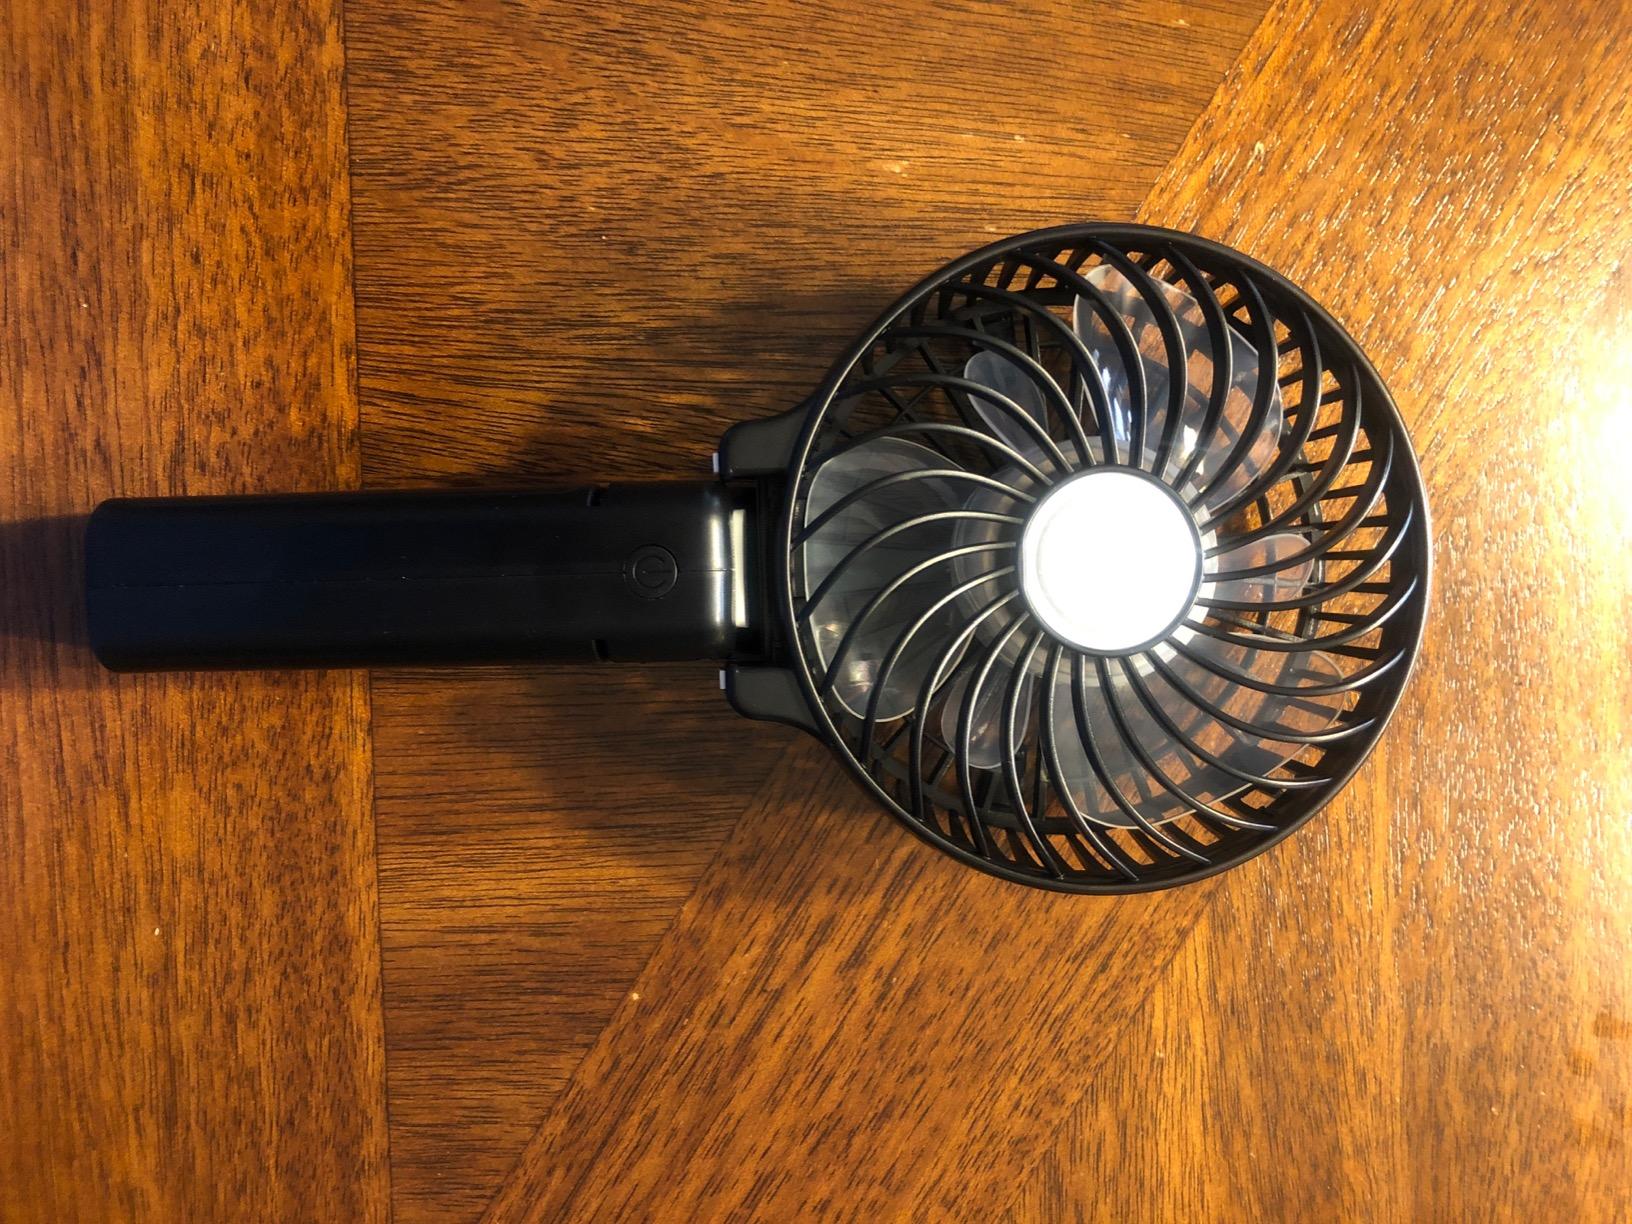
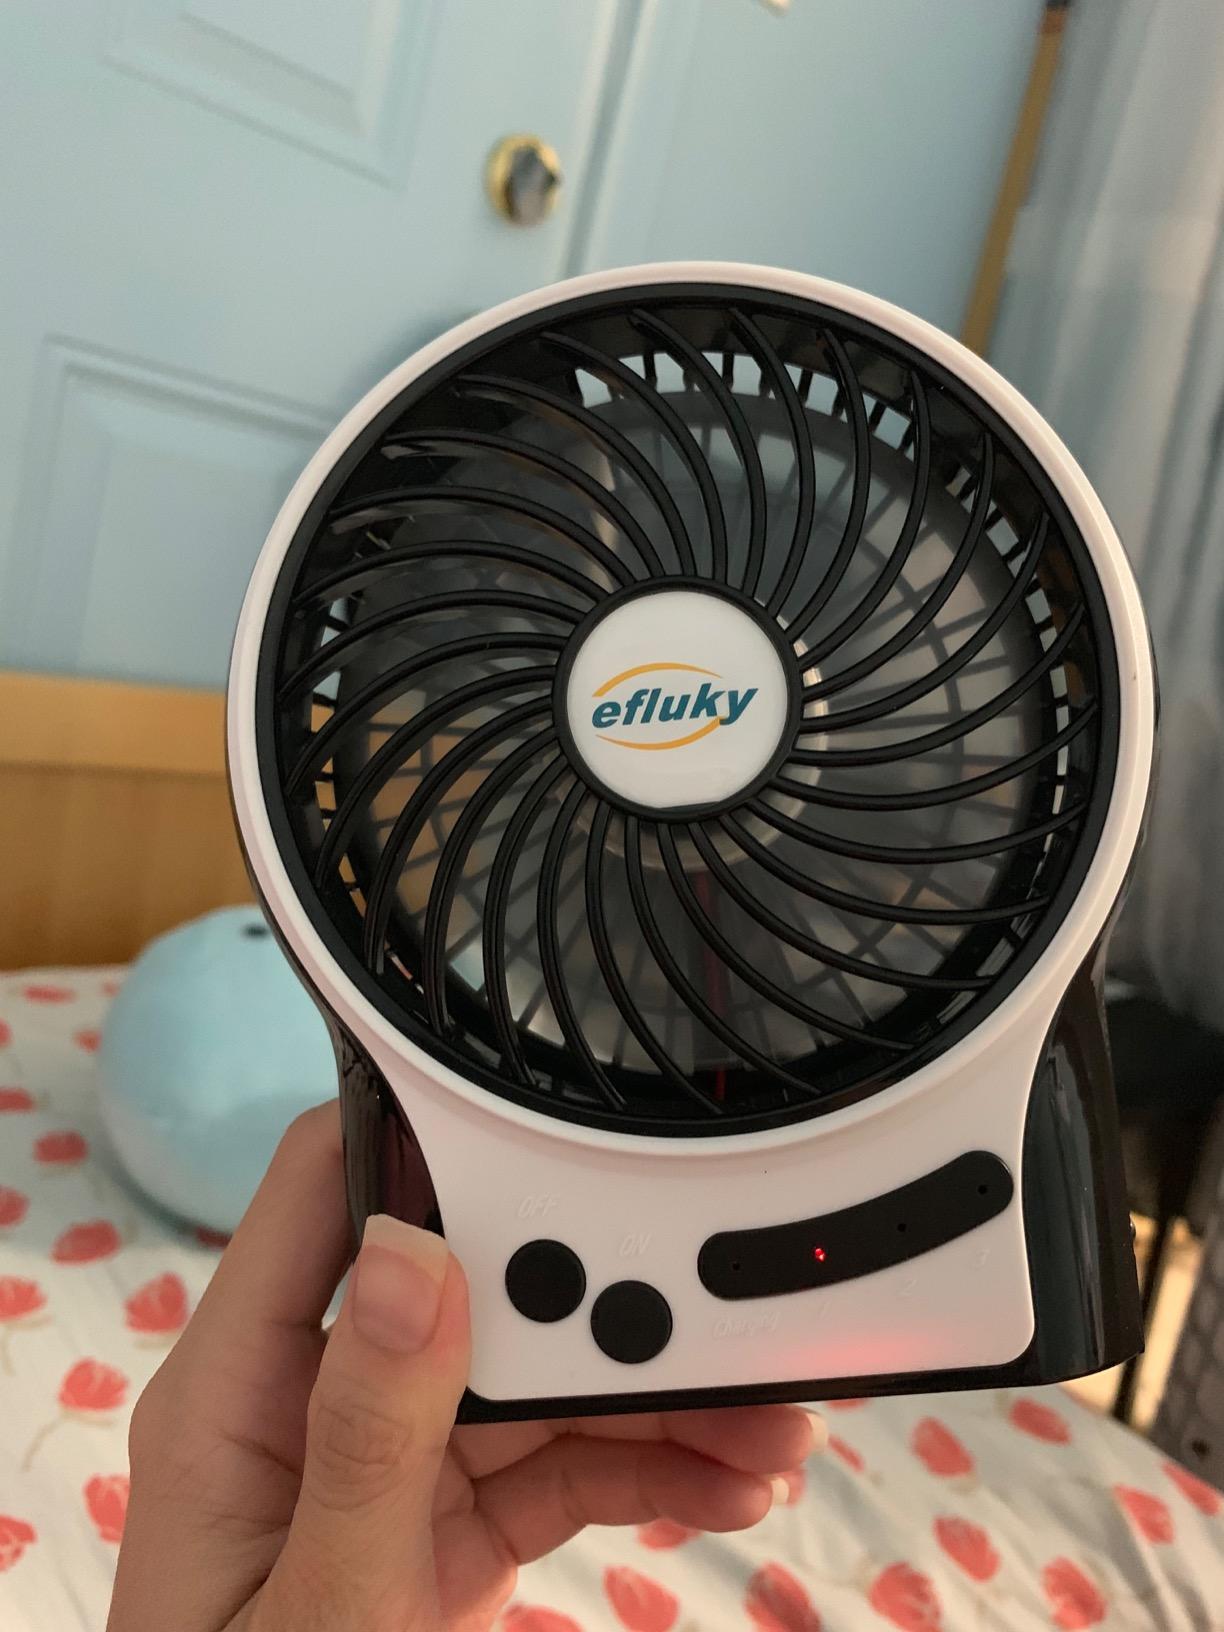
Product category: fan
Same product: no